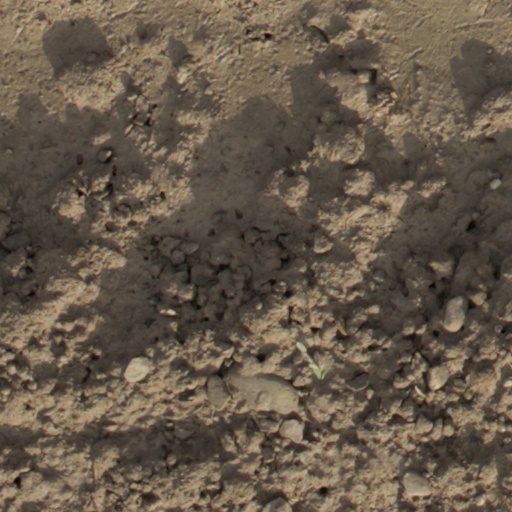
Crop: wheat